Juxue

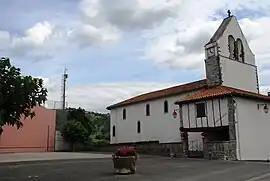
The church of Saint-Pierre, in Juxue

Juxue is a commune in the Pyrénées-Atlantiques department in south-western France.